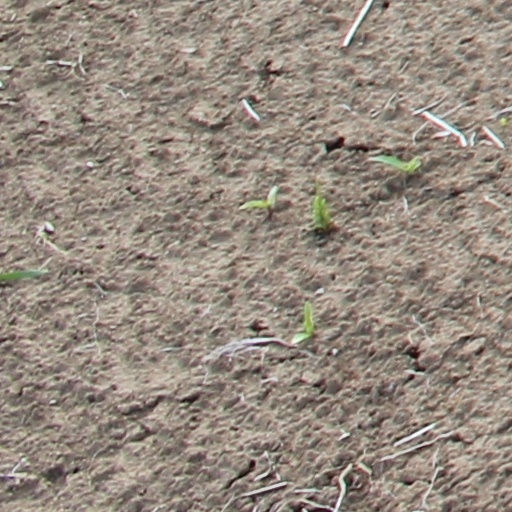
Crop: wheat